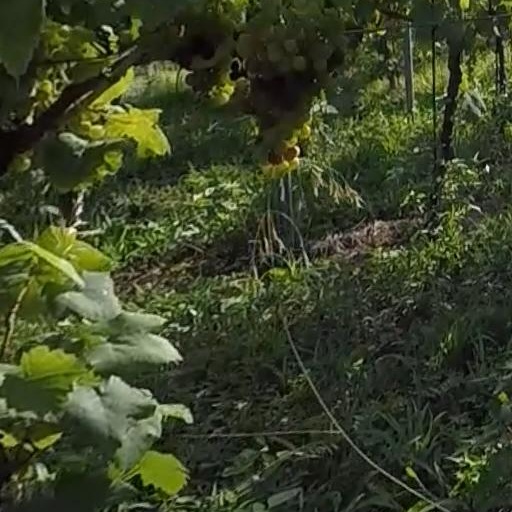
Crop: grape